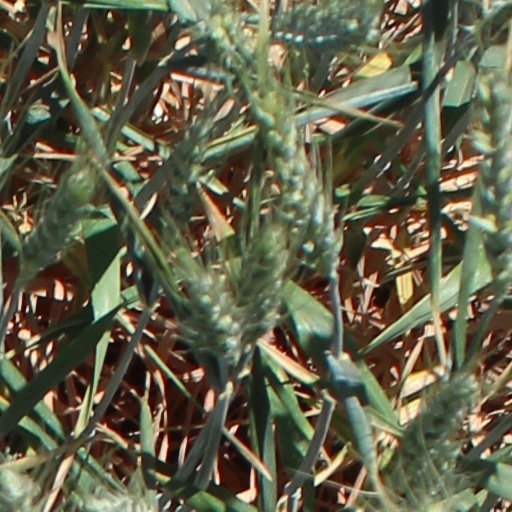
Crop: wheat